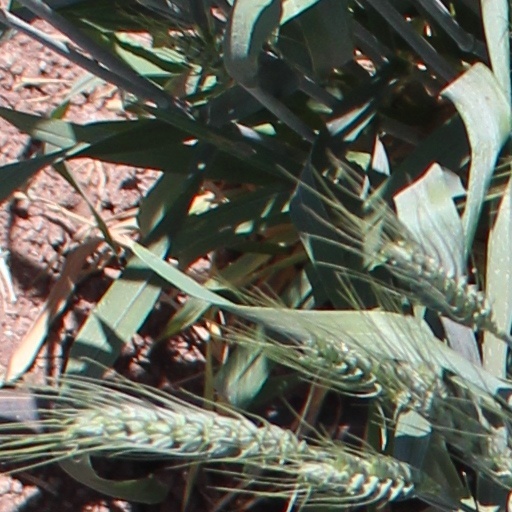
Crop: wheat